Edward Albert Ostermann

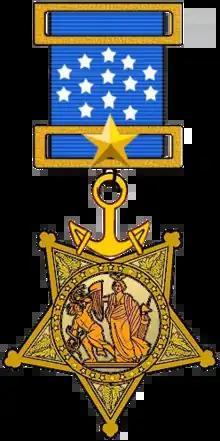
Medal of Honor

In company with members of the Fifteenth Company of Marines, all mounted, First Lieutenant Ostermann left Fort Liberte, Haiti, for a 6-day reconnaissance. After dark on the evening of 24 October 1915, while crossing the river in a deep ravine, the detachment was suddenly fired upon from 3 sides by about 400 Cacos concealed in bushes about 100 yards from the fort. The Marine detachment fought its way forward to a good position, which it maintained during the night, although subjected to a continuous fire from the Cacos. At daybreak, First Lieutenant Ostermann, in command of one of the three squads which advanced in three different directions, led his men forward, surprising and scattering the Cacos, and aiding in the capture of Fort Dipitie.